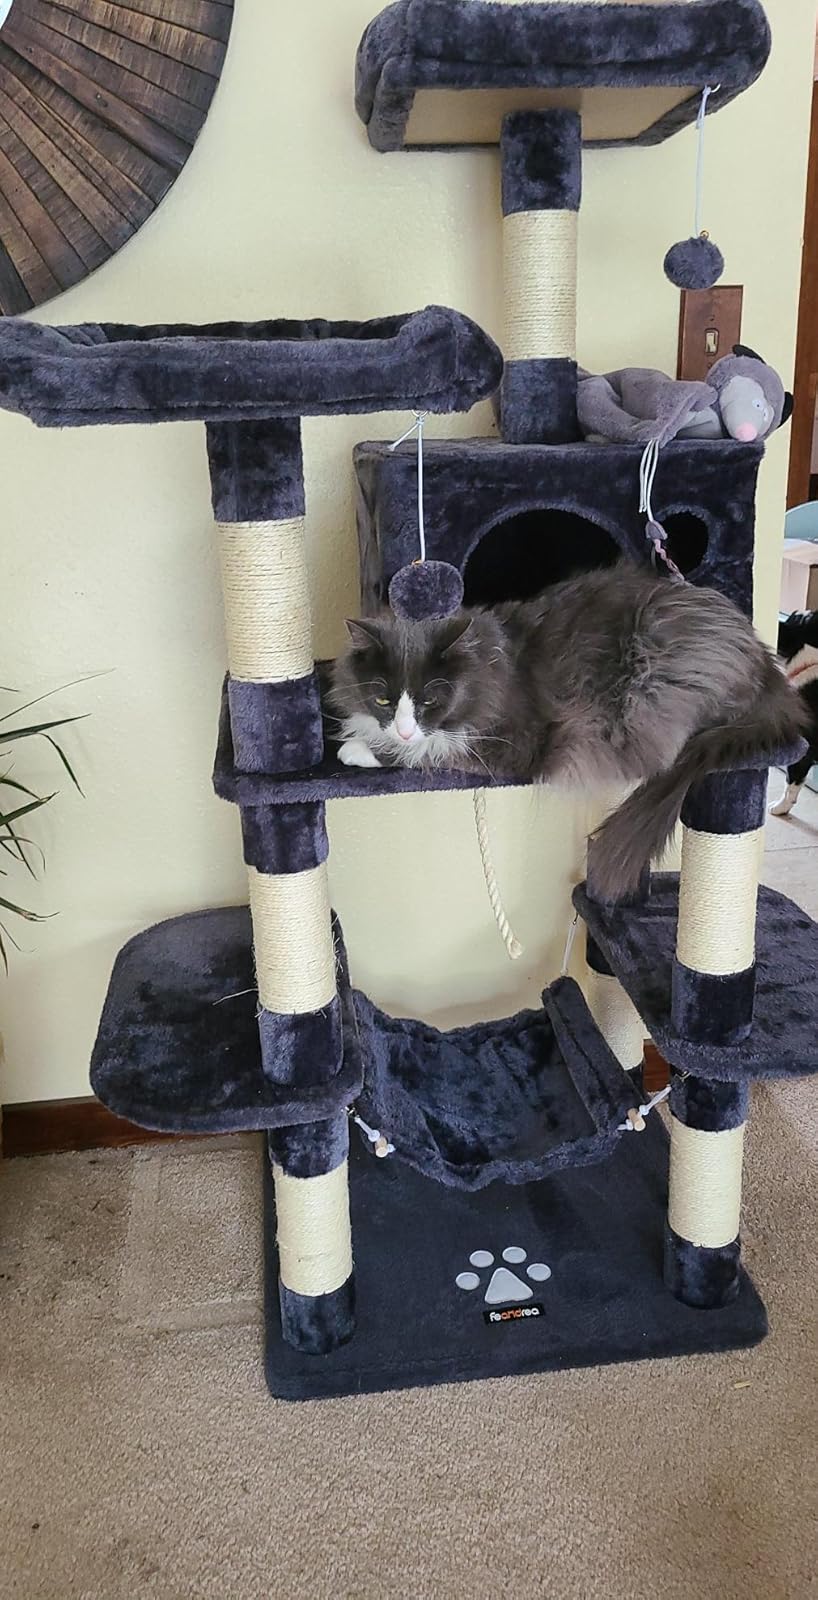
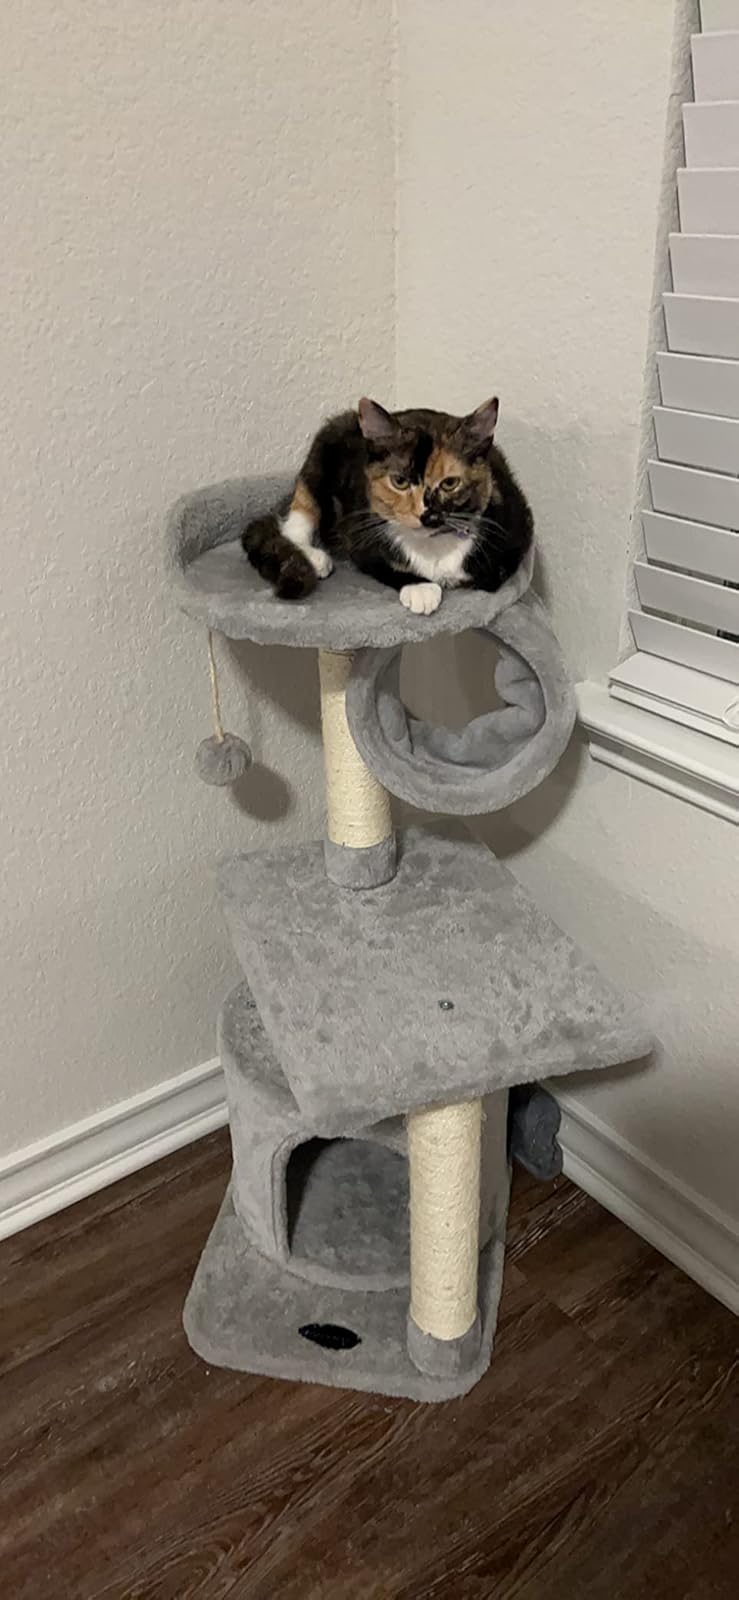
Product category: items_cat tree
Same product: no